Elsbach & Frank

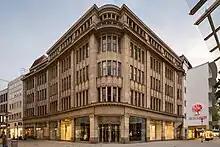
The former department store as a branch of the Zara clothing chain

Elsbach & Frank was a textile retail business founded in the 19th century in Hanover, the capital of Lower Saxony, Germany. The department store built by the business on the corner of and , called , is the only building in the city centre that survived the air raids on Hanover during the Second World War without major damage. Today, the building houses a branch of the Spanish fashion chain Zara.